The Preacher Eleazar Swalmius

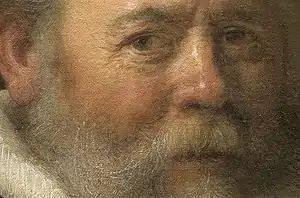
Detail, Swalmius' nose

In the dim brown background, with only a few, barely visible books on a table, the preacher seems to take up an imposing but nonostentatious volume. Rembrandt depicted the Amsterdam preacher almost life-size, in an extremely sober way. He sits relaxed on a low wooden armchair. He was painted three-quarter view. Swalmius doesn't look at the viewer penetratingly. The character's appearance gives the painting a relaxed ambience of confidentiality. His eyes are kind, his nose rubicund. Rather than showing his wisdom, his long white beard enhances the friendliness of his appearance, especially to the modern viewer. There was probably a relationship between the painter and the sitter. As mentioned, Rembrandt knew his client and his family personally.